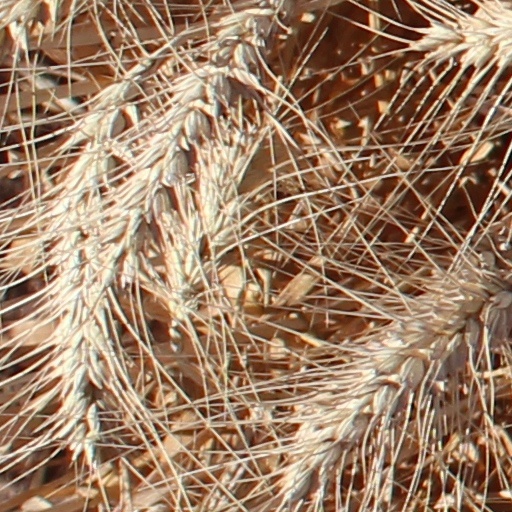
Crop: wheat